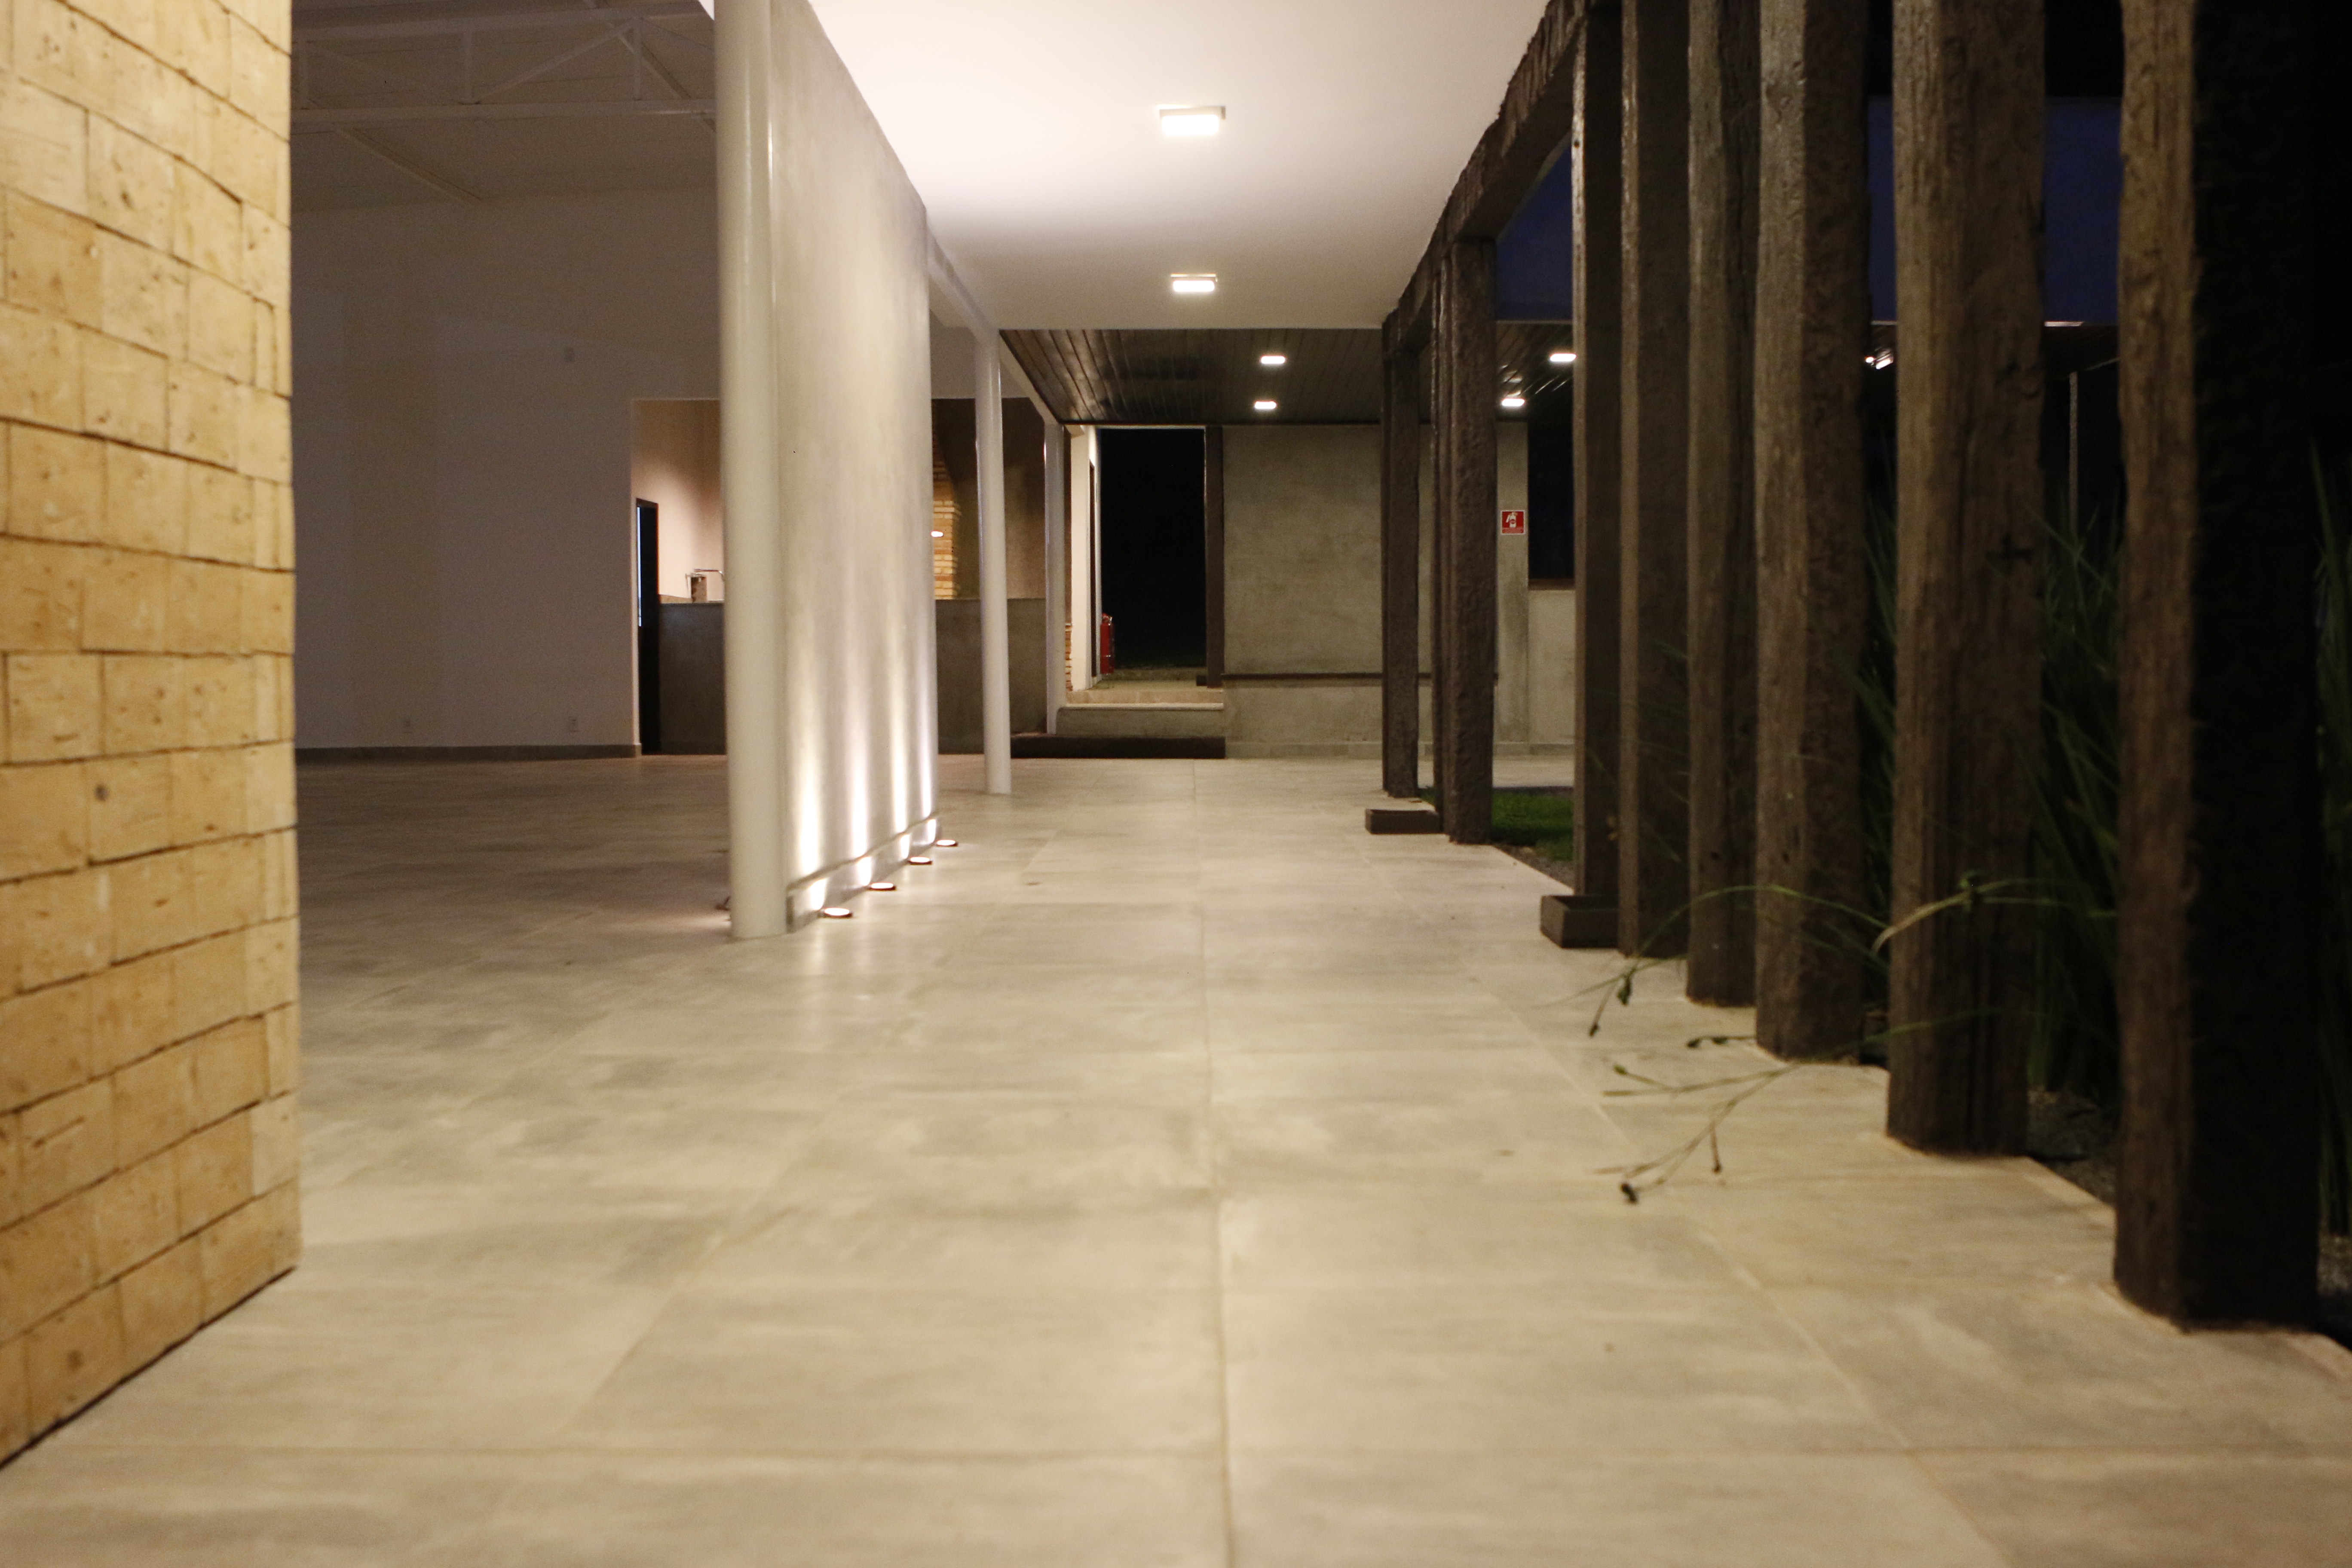
house, floor, flooring, property, lobby, tile, interior design, wood flooring, wall, lighting, laminate flooring, hardwood, wood, estate, hall, real estate, daylighting